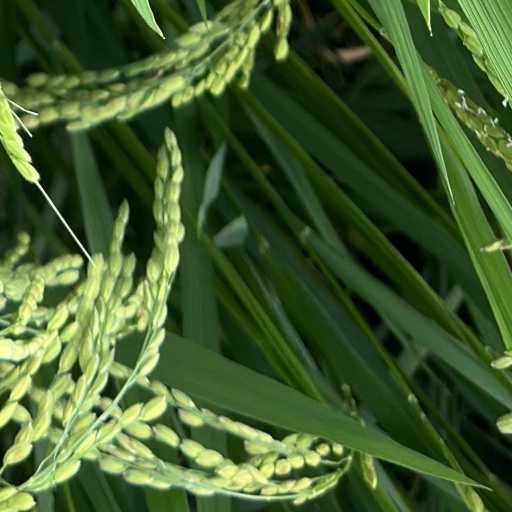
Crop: rice